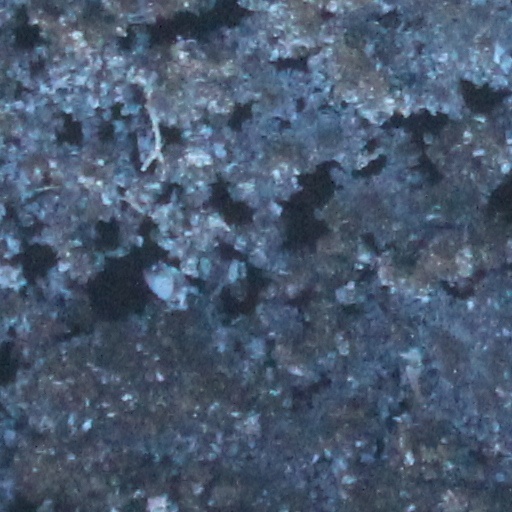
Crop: wheat